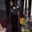
Label: cat